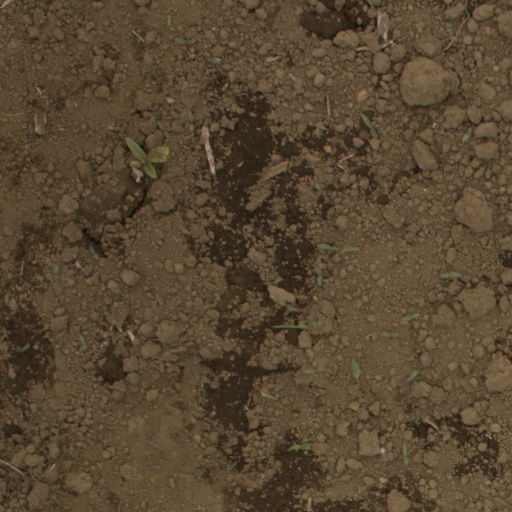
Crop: Jerusalem artichoke